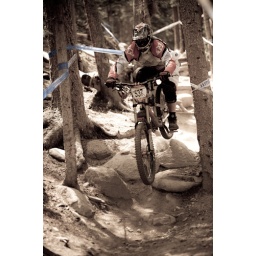
Keystione, CO: A mountain biker jumps his bike over a rocky technical section of the trail